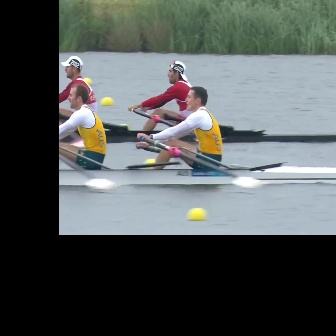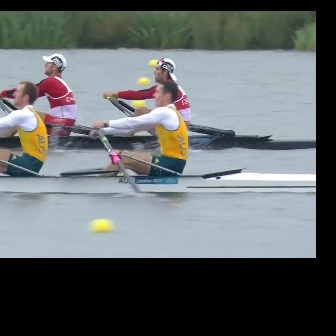
  Please identify the target specified by the bounding box [135,86,221,173] in the first image and locate it in the second image. Return the coordinates in [x_min,y_min,x_max,y_max] format.
Answer: [87,80,188,180]